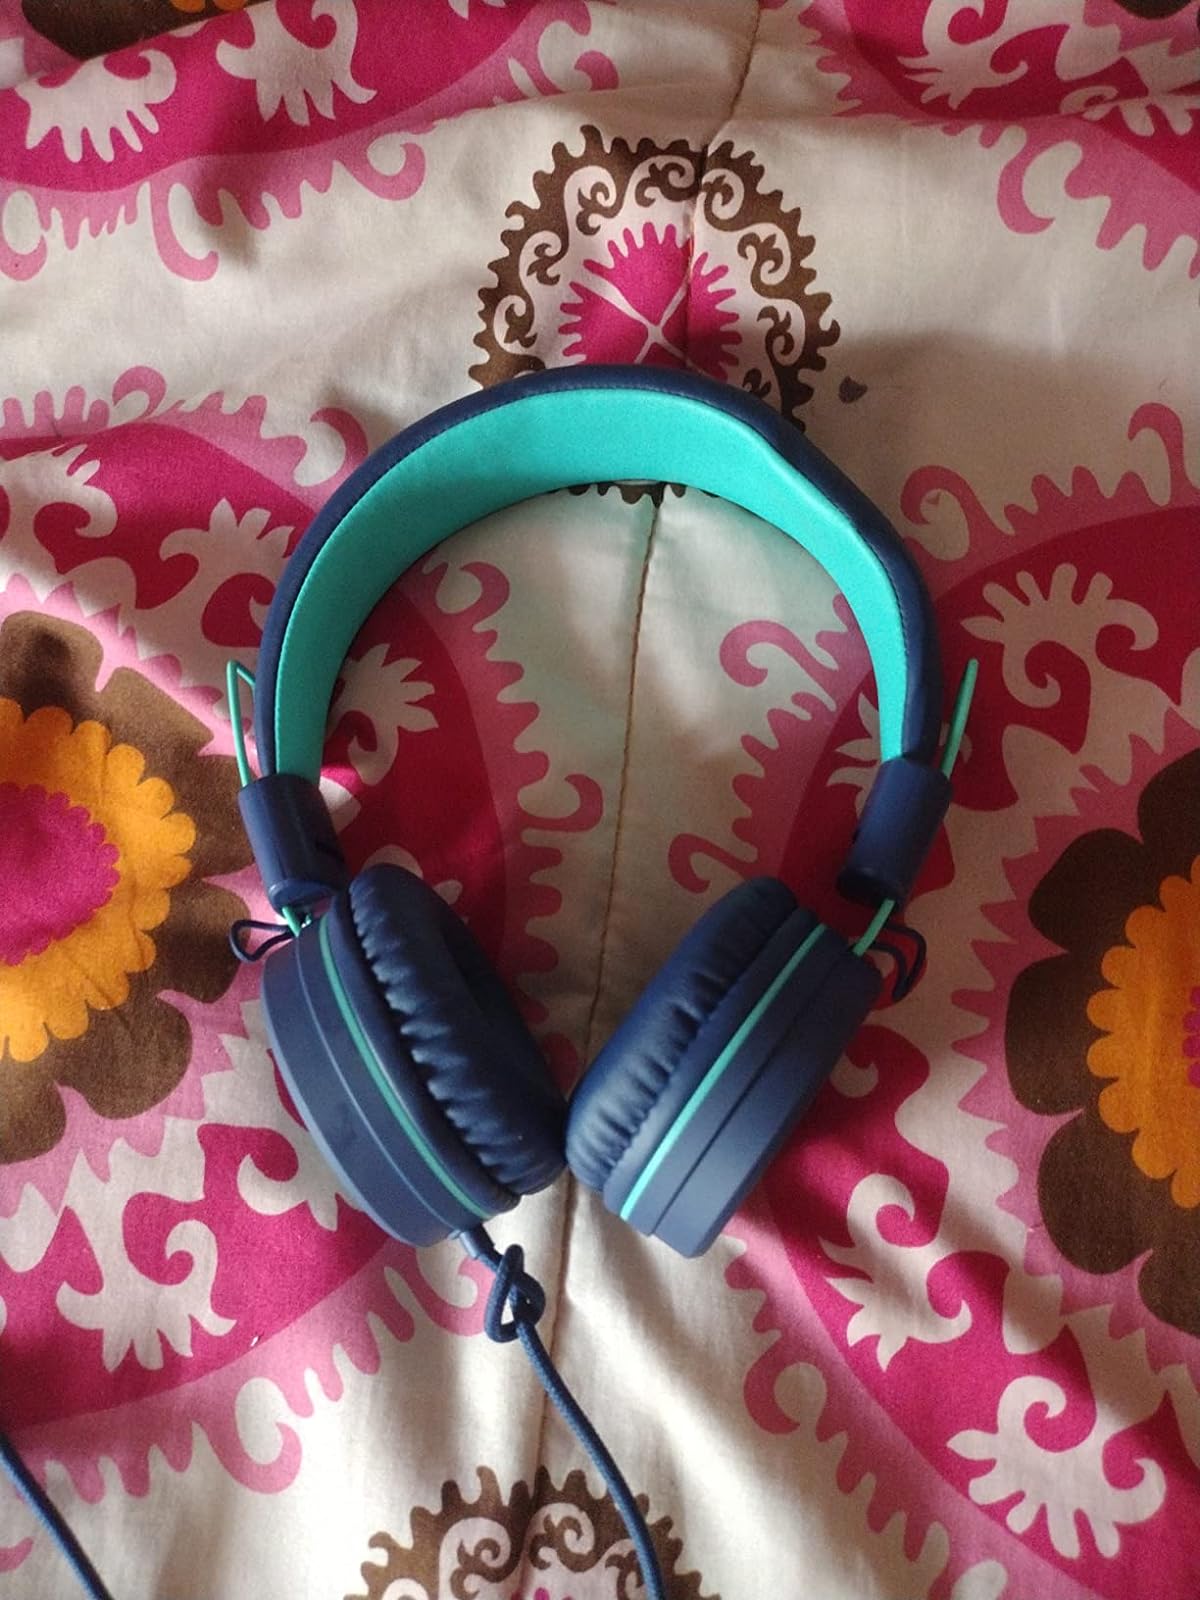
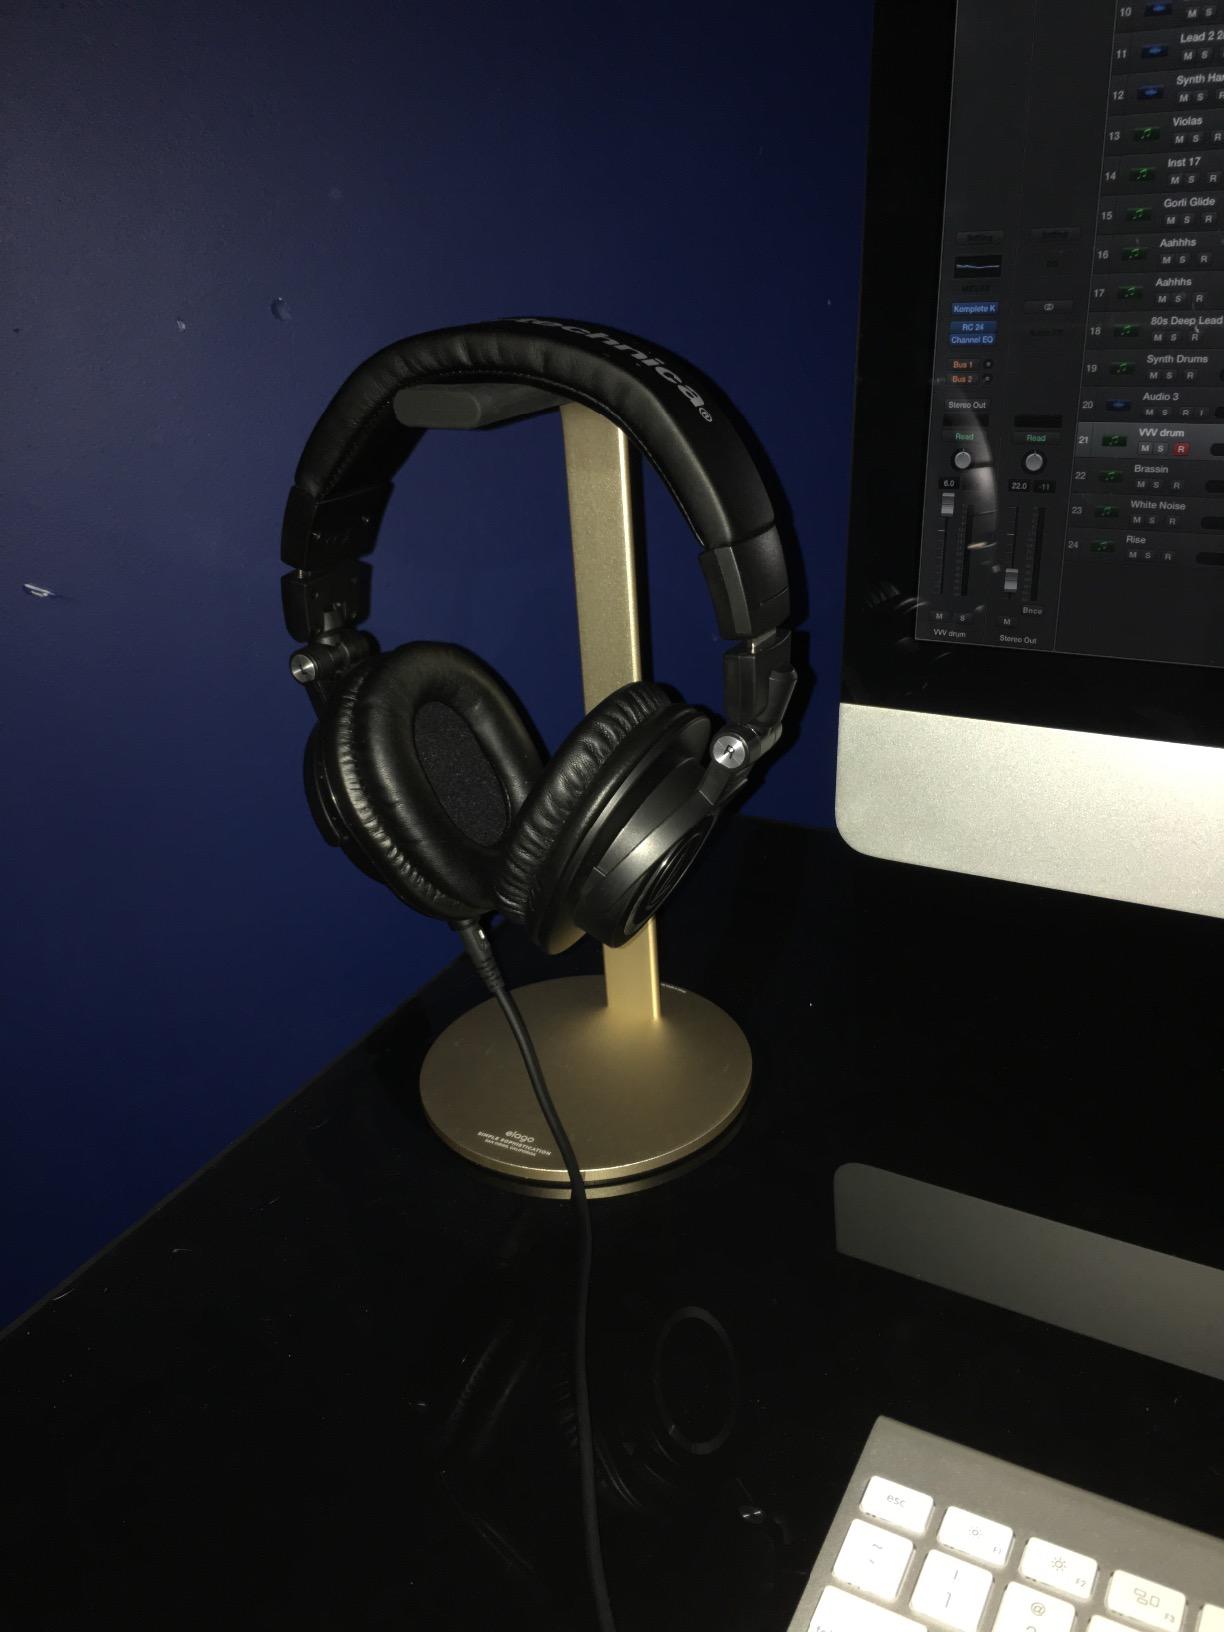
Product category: headphones
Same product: no